Elysium

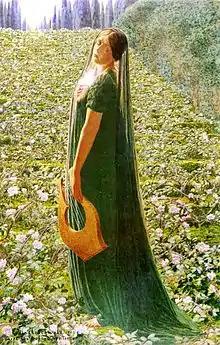
"Elysian Fields" by Carlos Schwabe, 1903

The Greek poet Hesiod refers to the "Isles of the Blest" in his didactic poem "Works and Days". In his book "Greek Religion", Walter Burkert notes the connection with the motif of far-off Dilmun: "Thus Achilles is transported to the White Isle and becomes the Ruler of the Black Sea, and Diomedes becomes the divine lord of an Adriatic island".